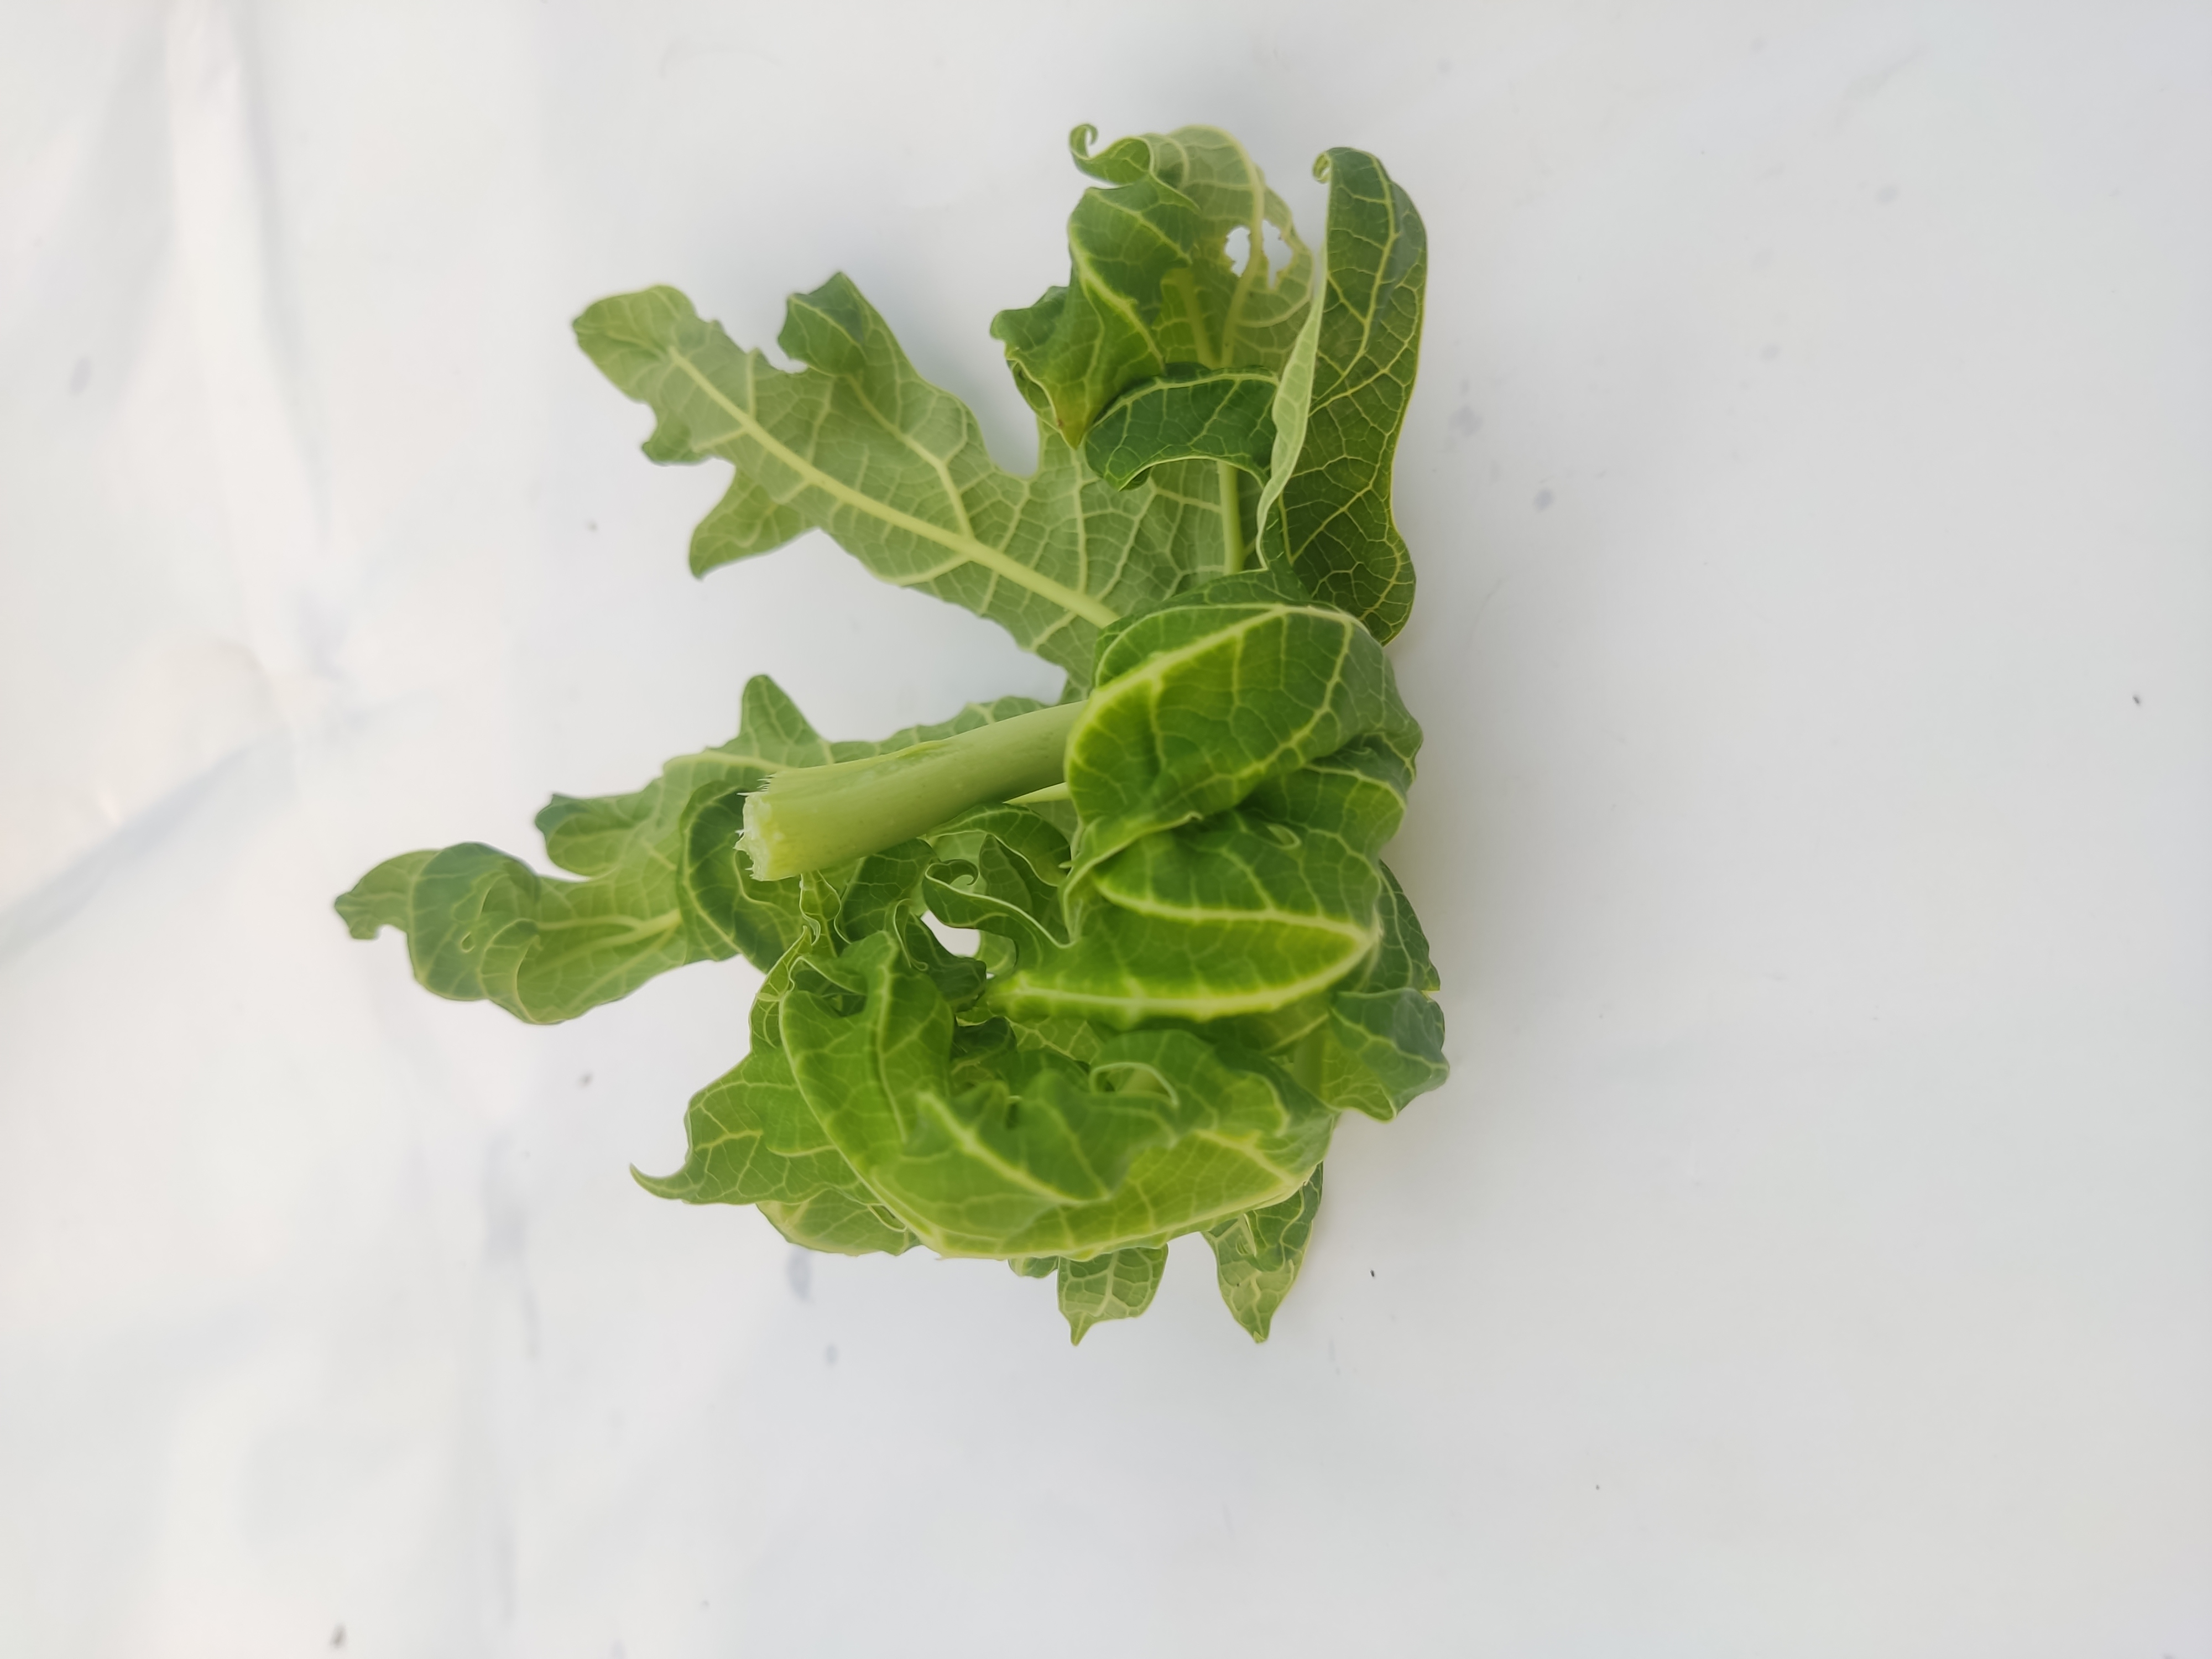
Label: Leaf Curl